Cornelius Vanderbilt Whitney

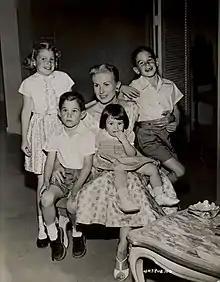
Whitney's fourth wife, Marylou Whitney, with children, 1959

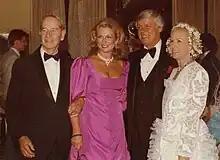
C.V. and Marylou Whitney with Governor and Mrs. John Y. Brown Jr.

On March 5, 1923, Whitney married for the first time to Marie Norton (1903–1970), daughter of Sheridan Nook Norton, an attorney, and Beulah Sanfield Einstein, in Paris. They divorced in 1929. Marie later married New York Governor and diplomat Averell Harriman, and she was First Lady of New York from January 1, 1955, to December 31, 1958. She and Whitney had two children together: